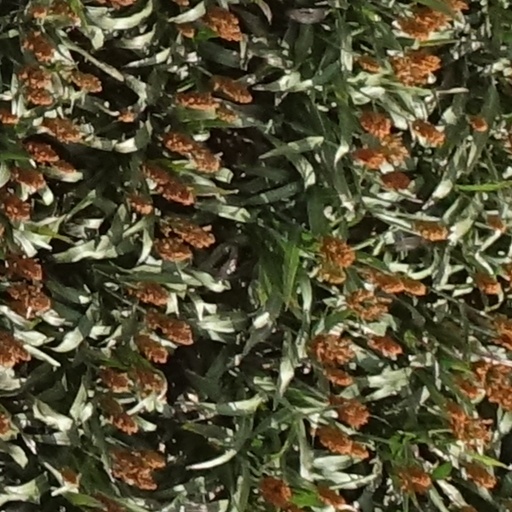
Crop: sorghum